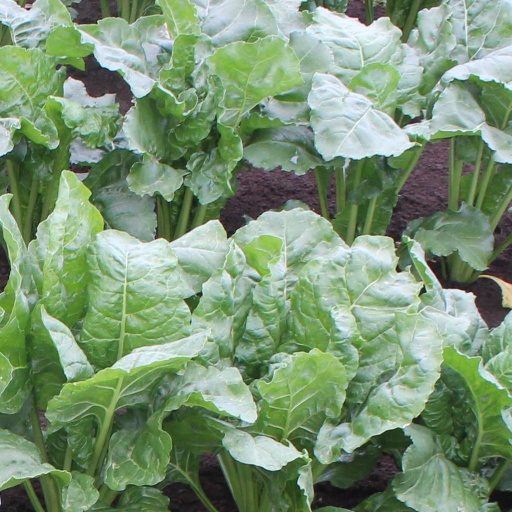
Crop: sugar beet